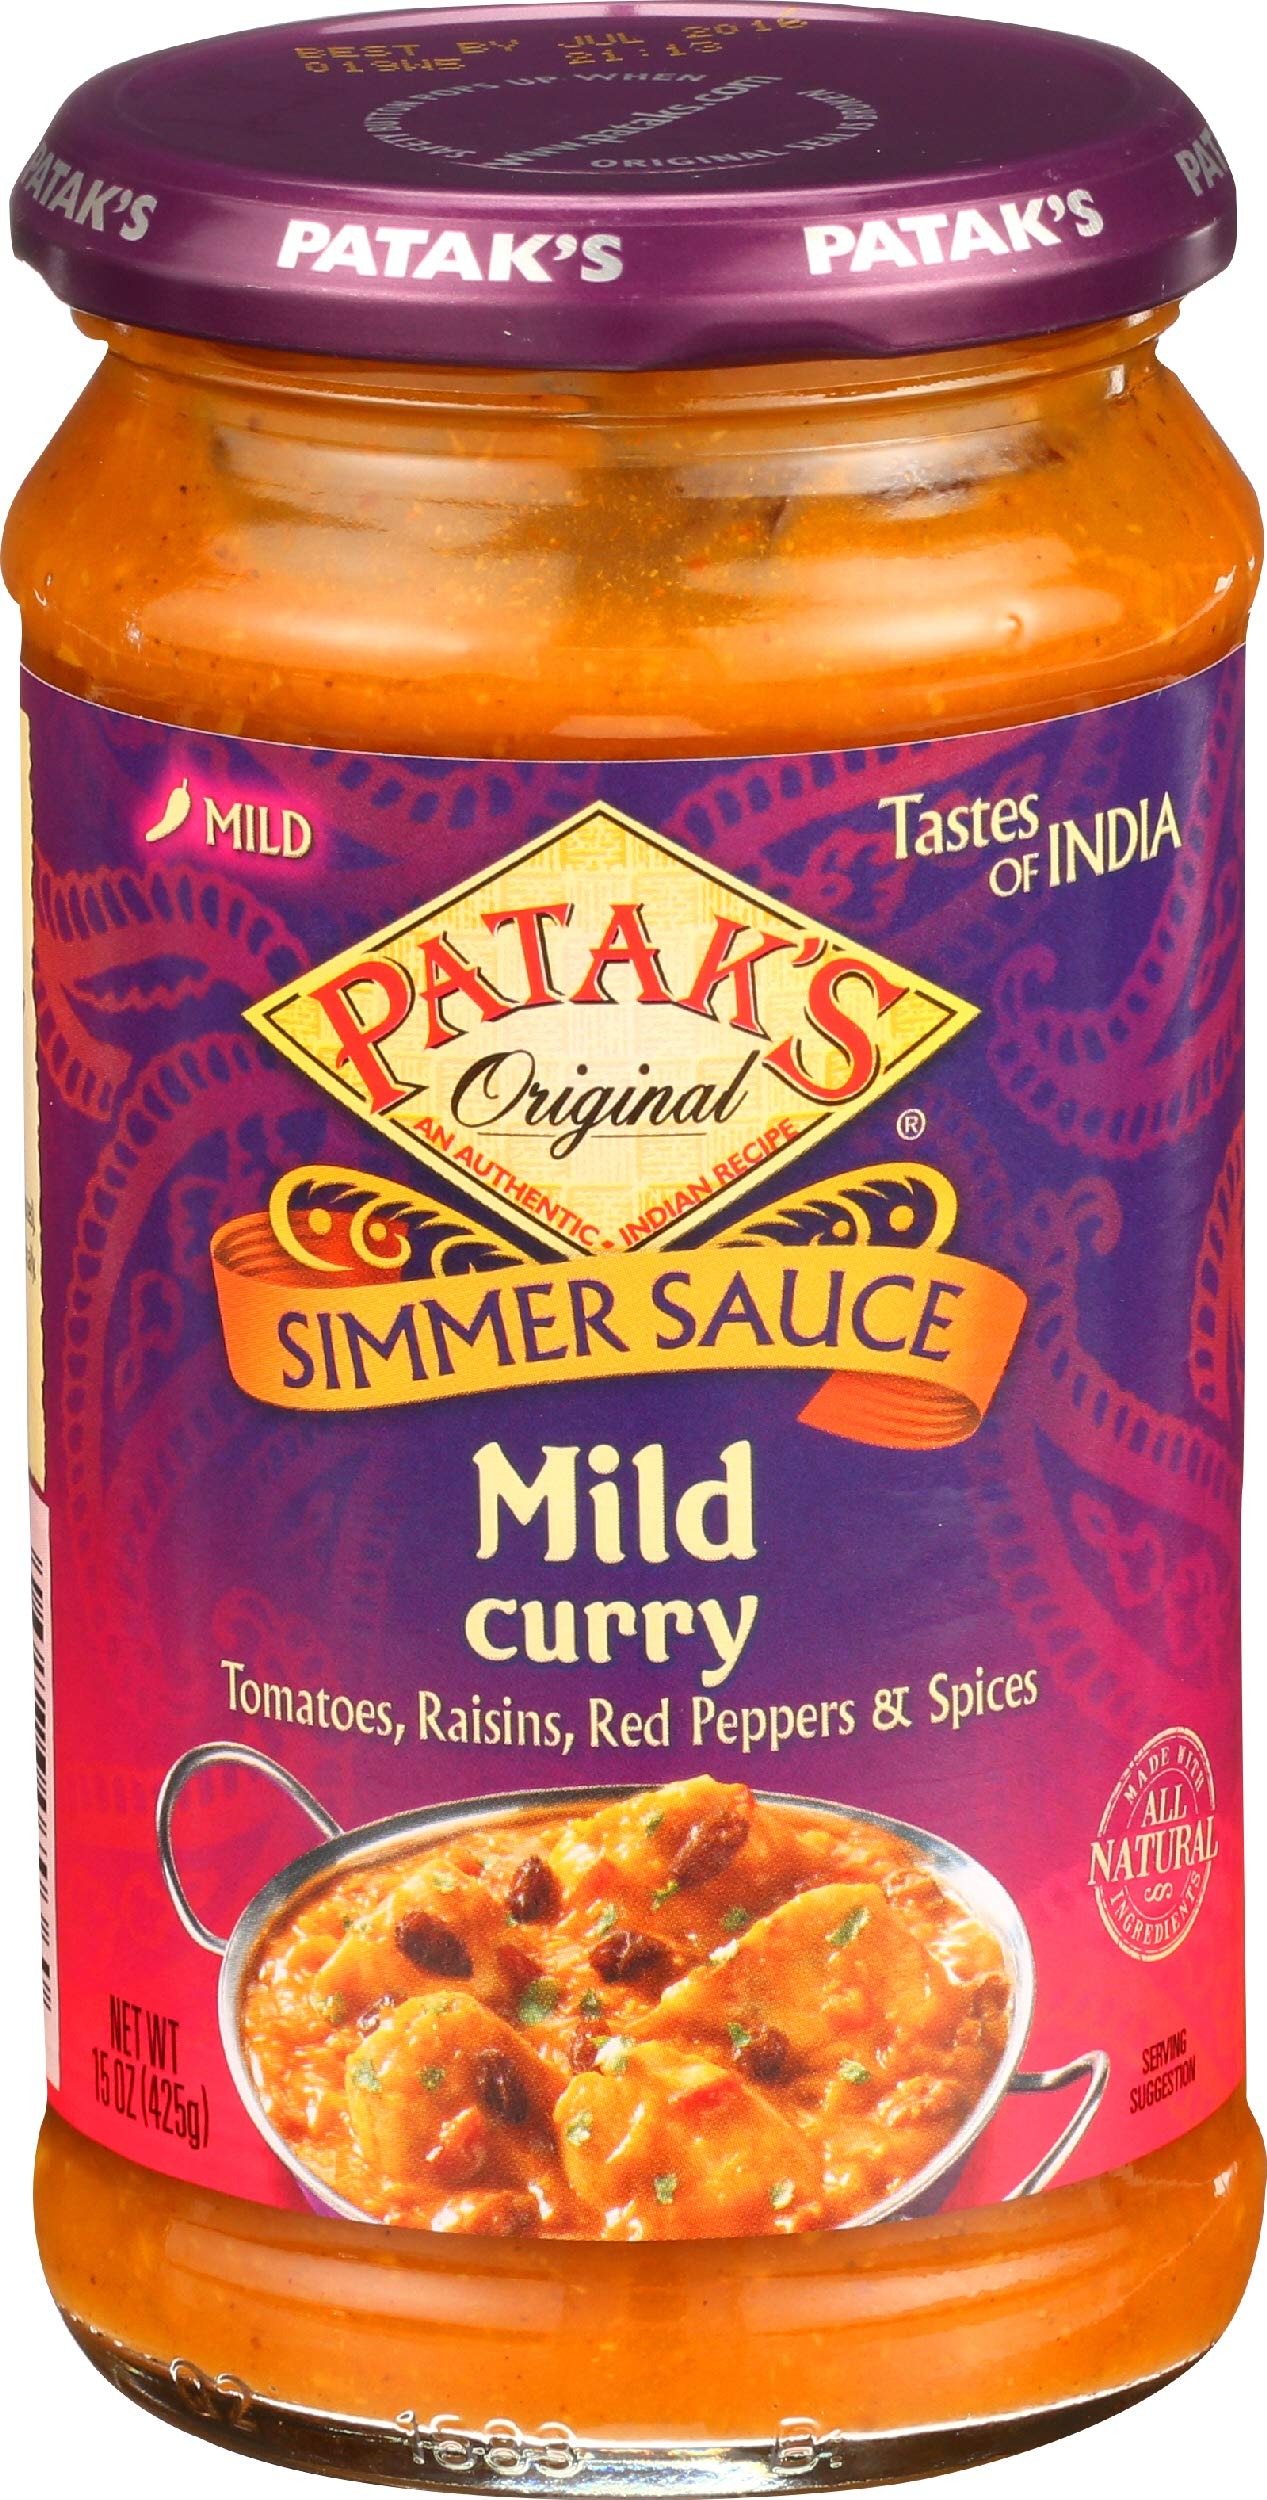
Item Name: Pataks Sauce Curry Mild
Value: 6.0
Unit: Count

Price: 27.54